Road to the Stage

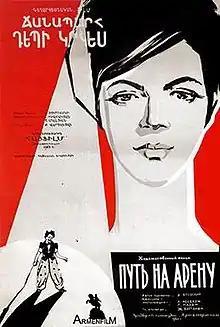

Road to the Stage is a 1963 Russian-Armenian film from the Soviet Union about a young circus artist (Leonid Yengibarov) who becomes a famous star.